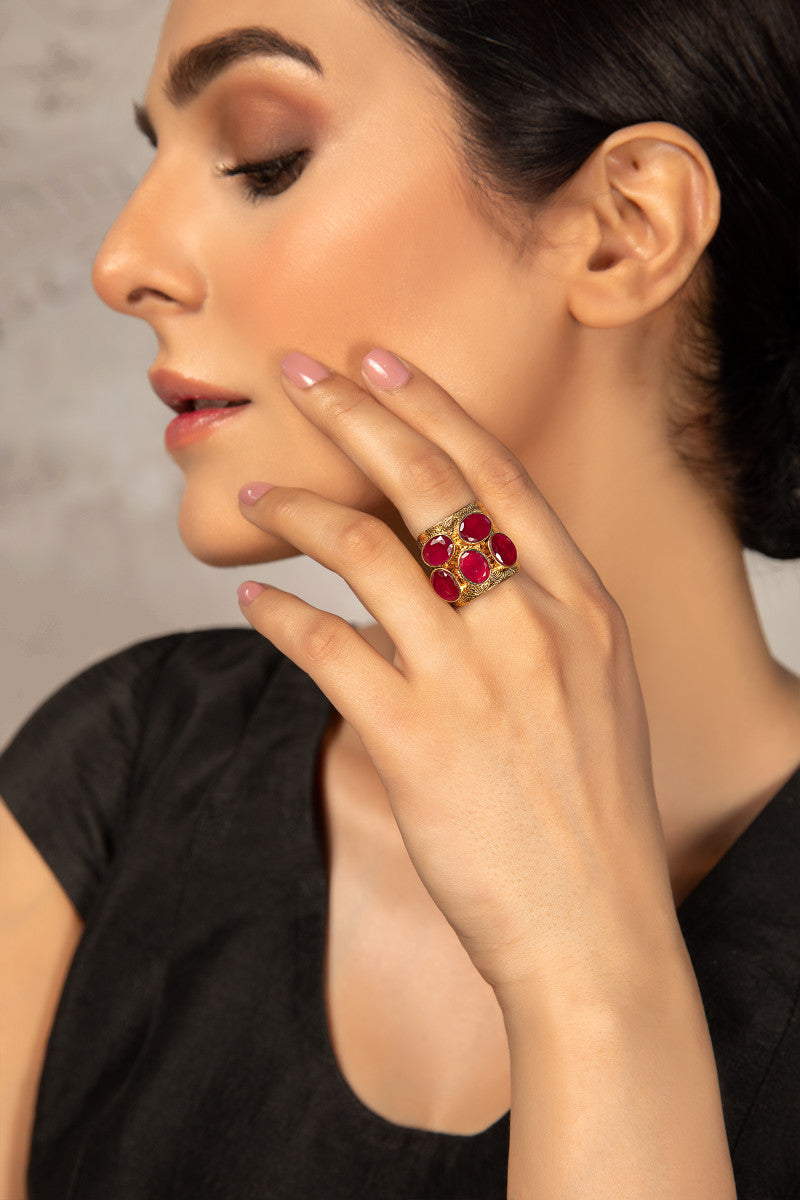
black red karan karat ring